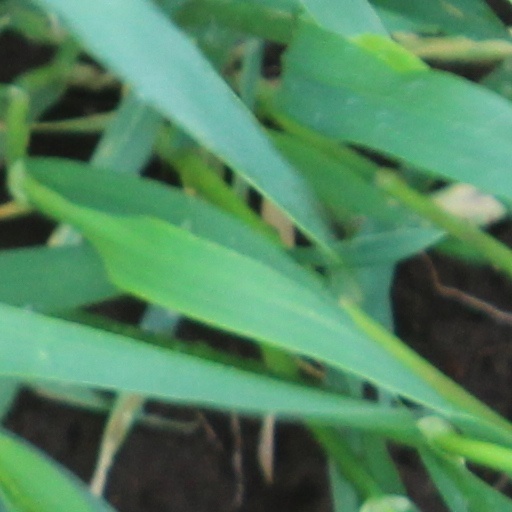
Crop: wheat